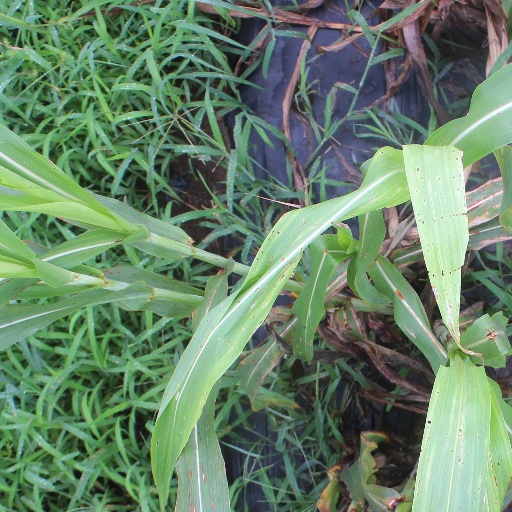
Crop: sorghum